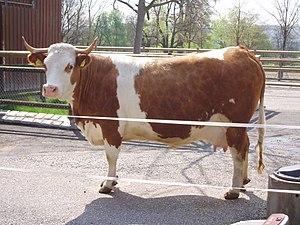
Cette liste des races bovines en danger recense les races bovines en danger d'extinction dans trois paysː l'Allemagne, l'Autriche et la Suisse qui sont suivies par divers organismes de préservation, dont l'Arche Austria, Pro Specie Rara, la Vielfältige Initiative zur Erhaltung alter und gefährdeter Haustierrassen ou bien encore la Gesellschaft zur Erhaltung alter und gefährdeter Haustierrassen, etc. Le nombre des taureaux reproducteurs et des vaches inscrits au livre généalogique est indiqué.
L'Allemagne, pays carrefour du nord de l'Europe, est un lieu de métissage bovin depuis très longtemps.